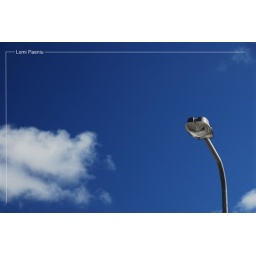
The street light outside the office stands out against the blue sky above.